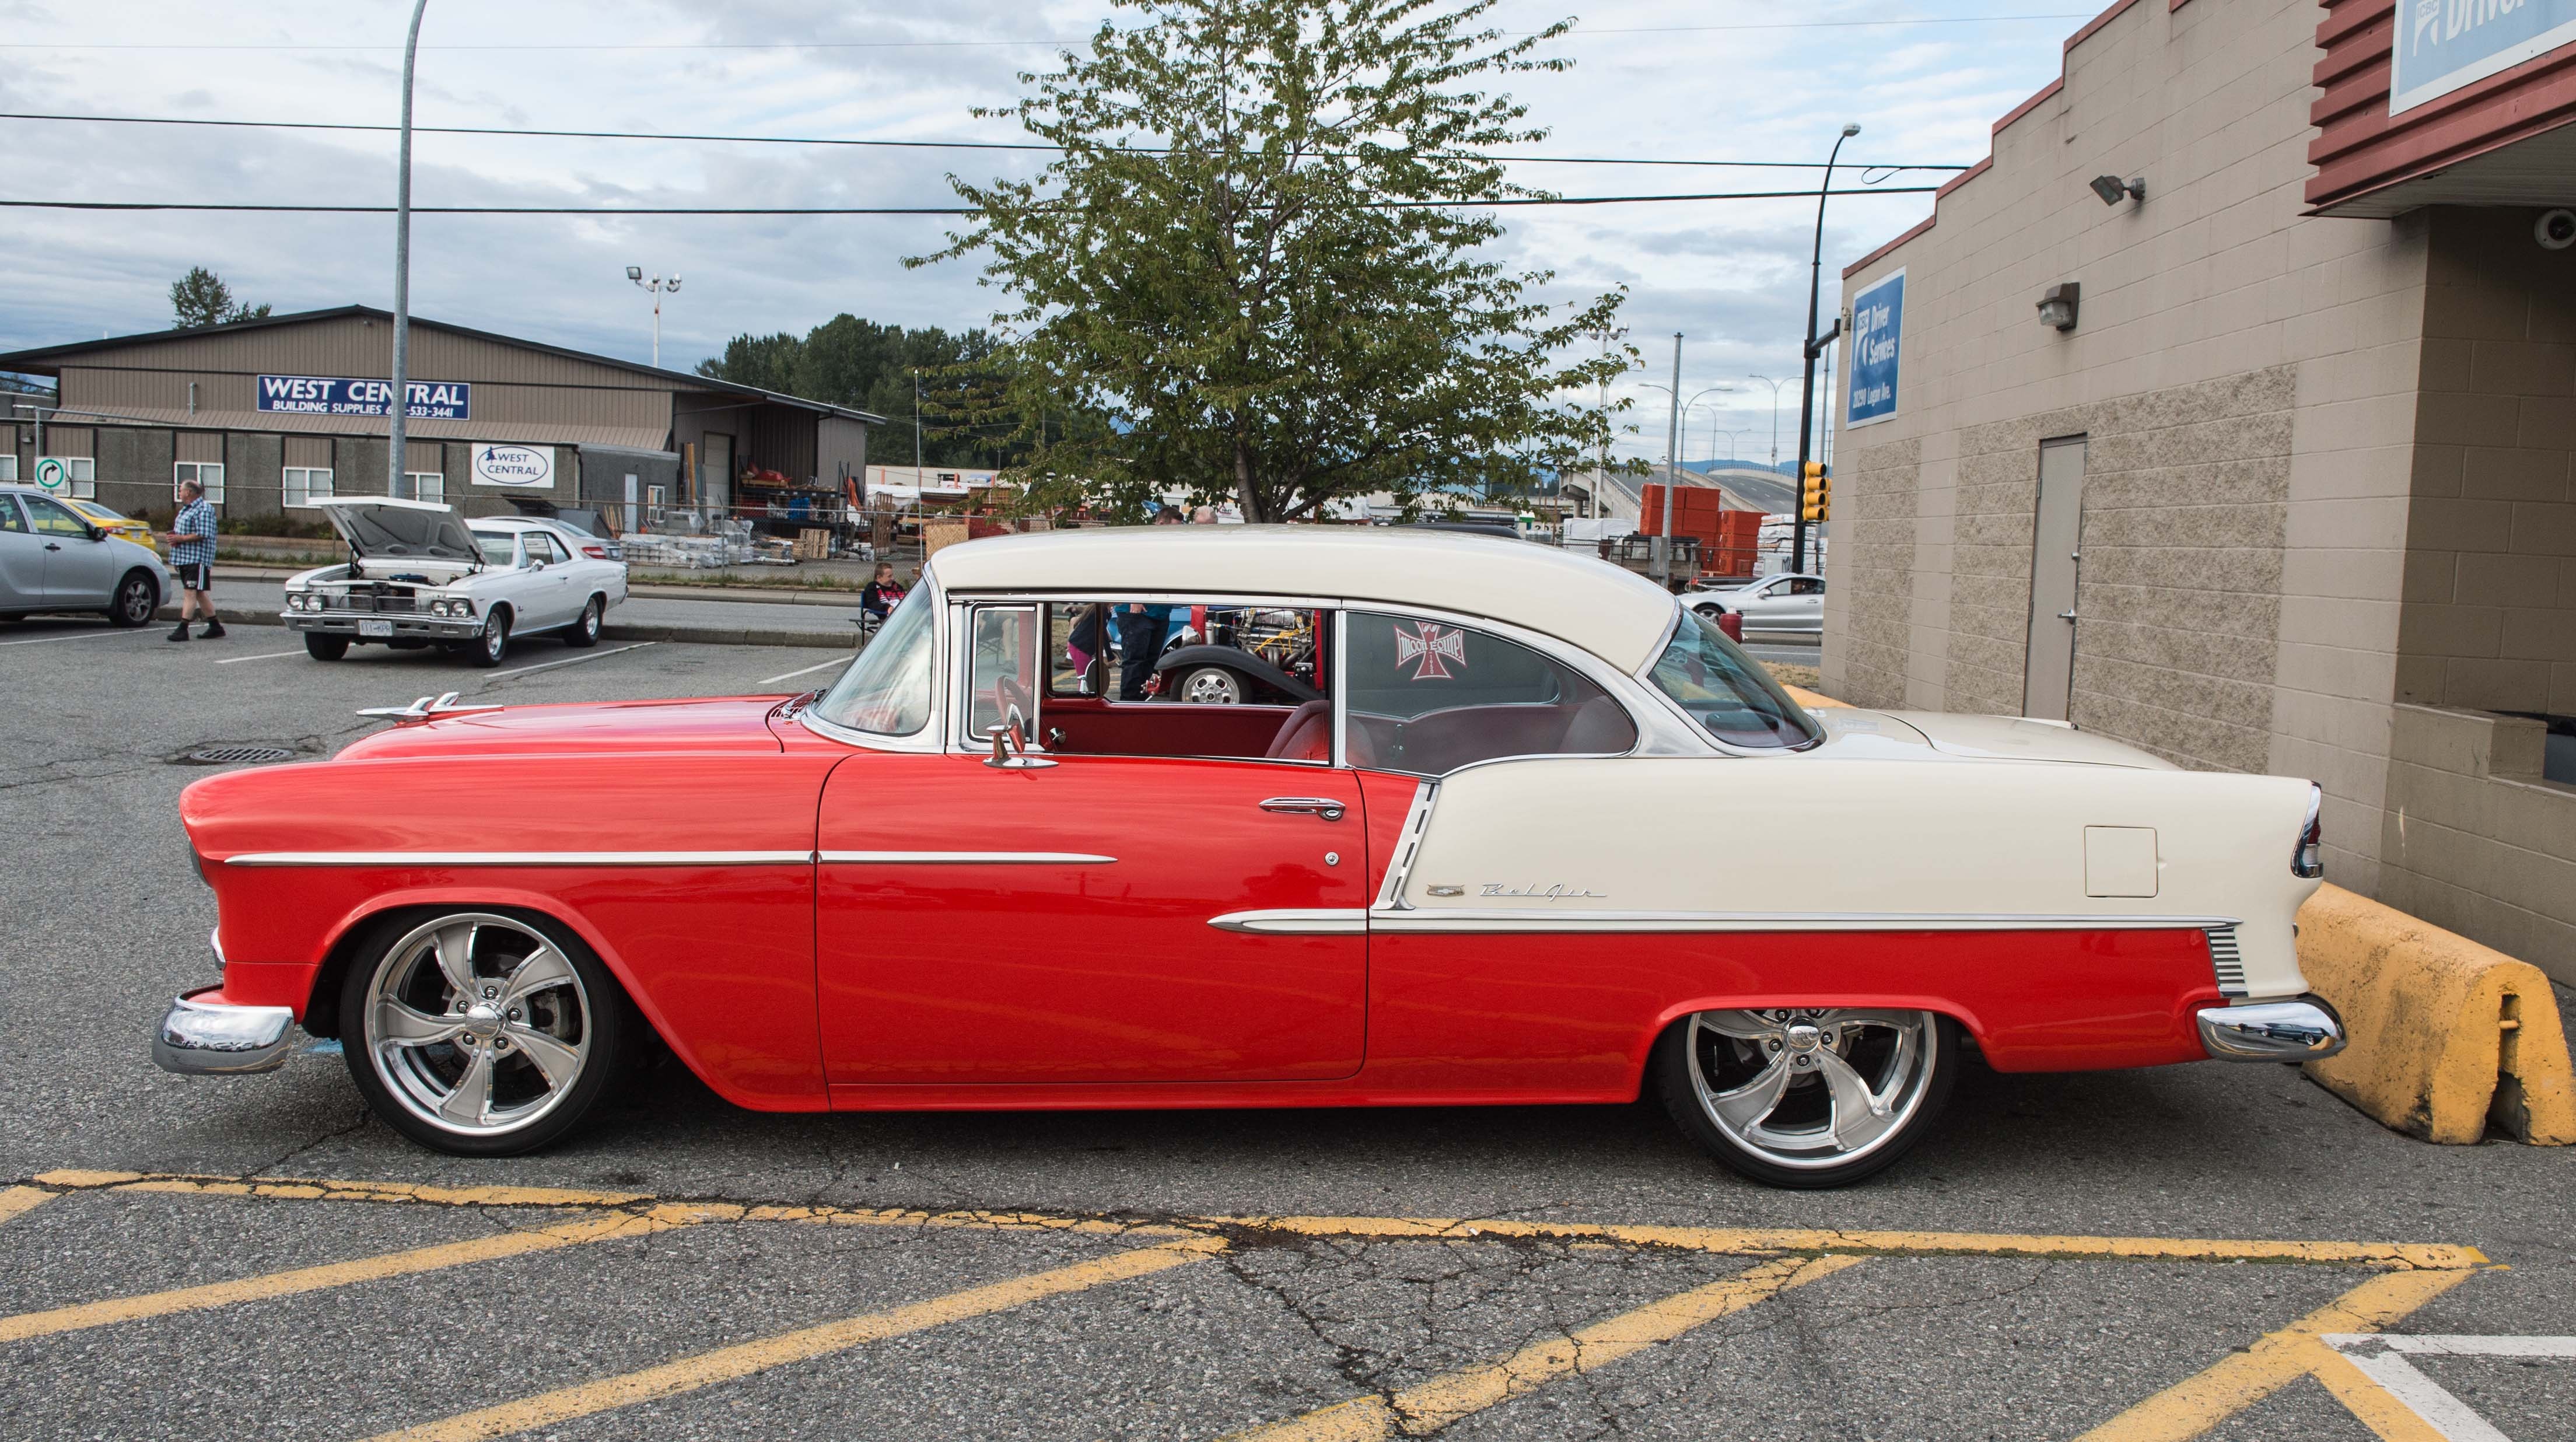
car, vehicle, auto, ford, sedan, dodge, chevrolet, convertible, chevy, coupe, antique car, land vehicle, automobile make, automotive exterior, compact car, luxury vehicle, chevrolet bel air